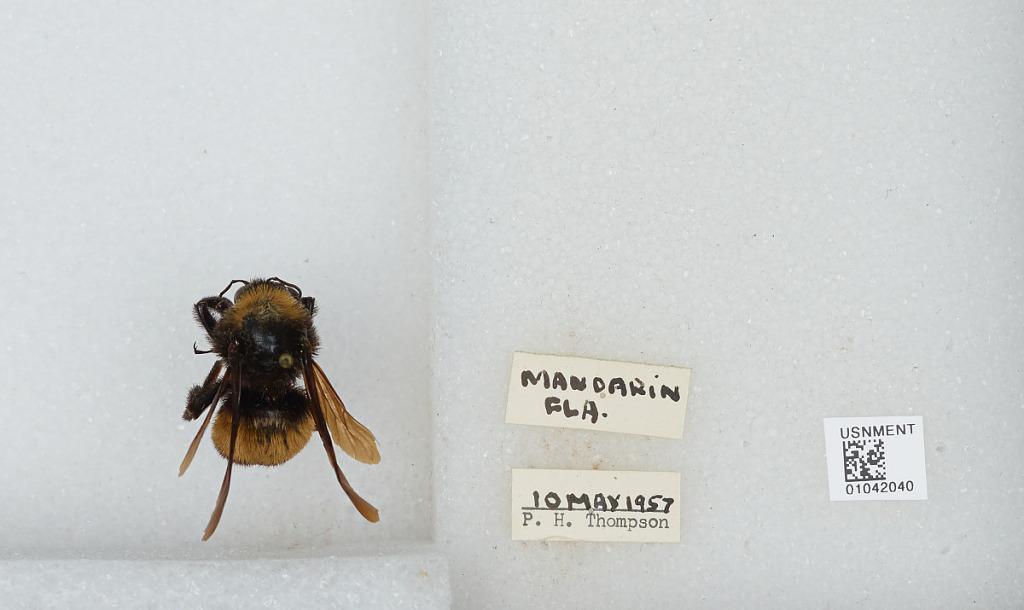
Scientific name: Bombus sp.
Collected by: P. Thompson
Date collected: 1957-5-10
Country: United States
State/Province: Florida
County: Duval
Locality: Mandarin
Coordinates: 30.1603, -81.6594